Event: Nepal Earthquake
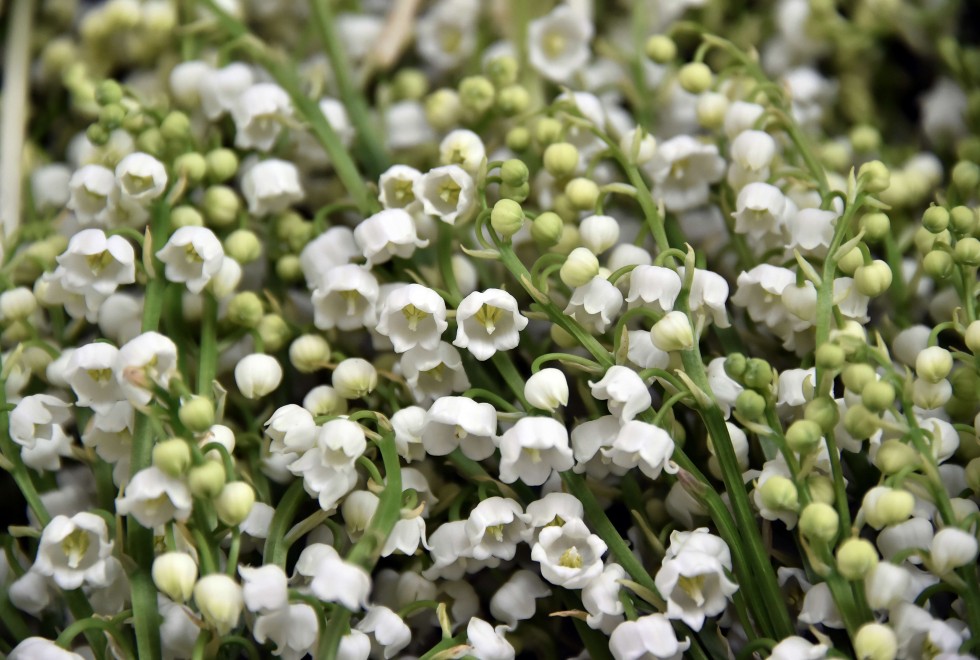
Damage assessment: no_damage